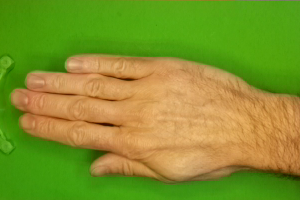
Label: paper